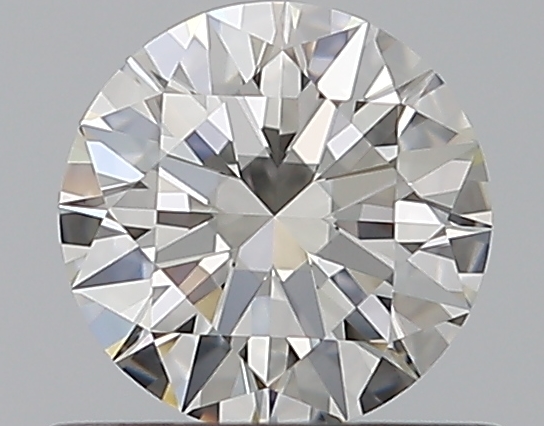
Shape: round
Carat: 0.53
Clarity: VVS1
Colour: G
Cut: EX
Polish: EX
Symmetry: EX
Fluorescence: N
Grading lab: GIA
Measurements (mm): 5.24 x 5.26 x 3.17